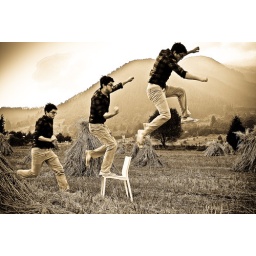
A visual instructive for chair jumping in 3 simple stepsjump by k uggerfoto by contiki &amp;amp; k uggeredition &amp;amp; post production by nortuko